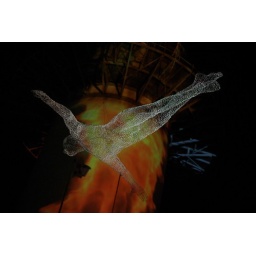
One of a series of flying men outside the North Seoul Tower. That's the tower up in flames in the background.